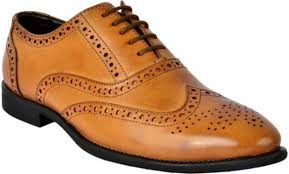
Label: Brogue